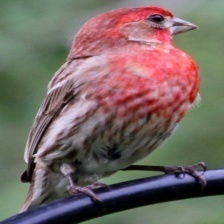
Species: HOUSE FINCH
Scientific name: HAEMORHOUS MEXICANUS
ImageNet parent category: house_finch